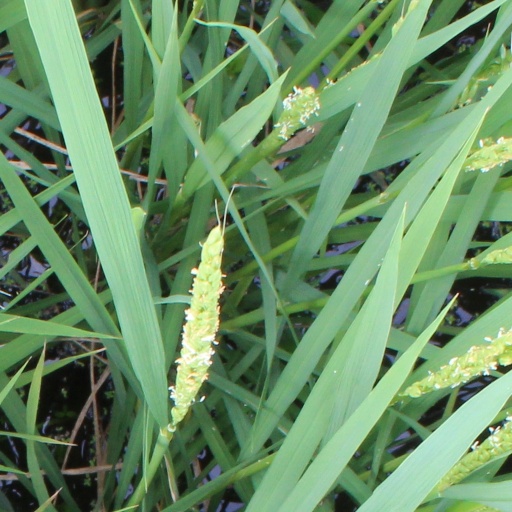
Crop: rice